William Copeland Borlase

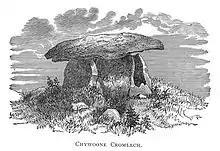
Chun Quoit, Morvah (drawing from "Naenia Cornubiae", 1872)

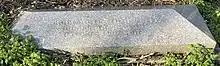
Grave of William Copeland Borlase in Highgate Cemetery (east)

Borlase died on 31 March 1899 and was buried in the east side of Highgate Cemetery.